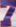
Number: 7